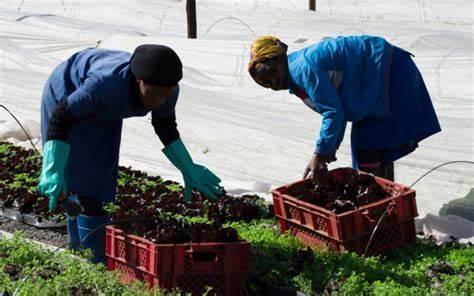
Wakulima wawili wakiwa katika shamba ambalo limezungushiwa uzio wa vitambaa vyeupe, wakiwa wanafanya zoezi la kuvuna mazao hayo, na kuyahifadhi katika makreti ambayo yanapelekwa viwandani ili kuchakatwa na kuwa bidhaa ambayo inafaa kutumika na watu.